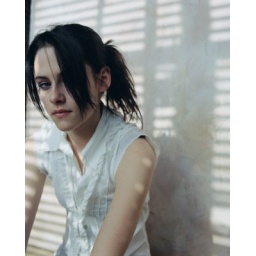
Kristen poses in a white blouse with her hair tied back in pony tail. Courtsey of EdwardlovesBella.com